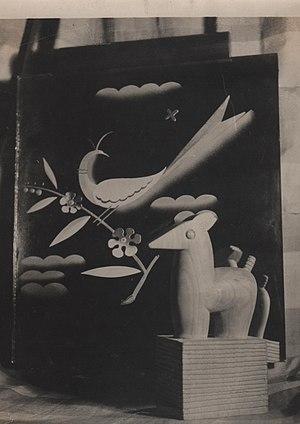
Petite glace gravée (oiseau sur branche) et petite sculpture (animal) en sycomore, oeuvres de Pierre Lardin.
Pierre Lardin, né le 14 janvier 1902 et mort en août 1982 à Paris, est un artiste verrier français, l'un des plus réputés de l'après-guerre avec Max Ingrand et Robert Pansart.